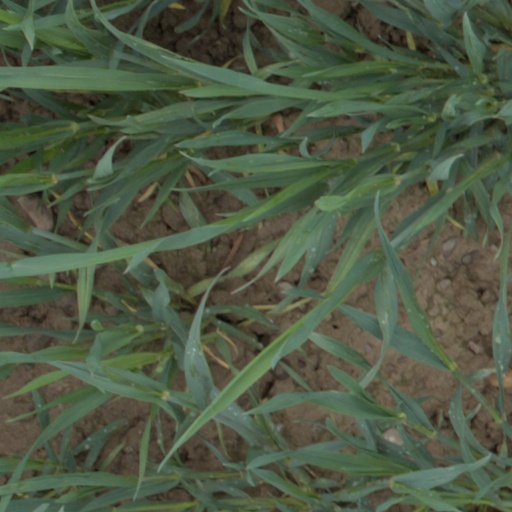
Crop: wheat